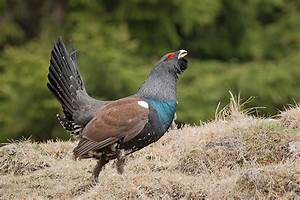
Label: chicken